Music of the Spheres World Tour

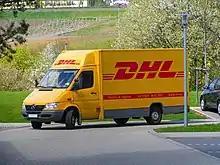
DHL was the main logistics and transport partner for the tour

Coldplay used around 30 trucks and 10 buses to carry their stage and equipment. The fleet consisted of electric vehicles or was fueled with biofuel whenever possible. A sustainability agreement was sent to all venues in advance to verify which environmental policies they could follow, helping the band incorporate local resources into the concerts. Routes were planned to limit air travel, favouring cities accessible to audiences from surrounding regions. The crew relied on both commercial and charter flights, but prioritised the former. Extra fees to harness sustainable aviation fuel were paid at all times, whether for themselves or others.